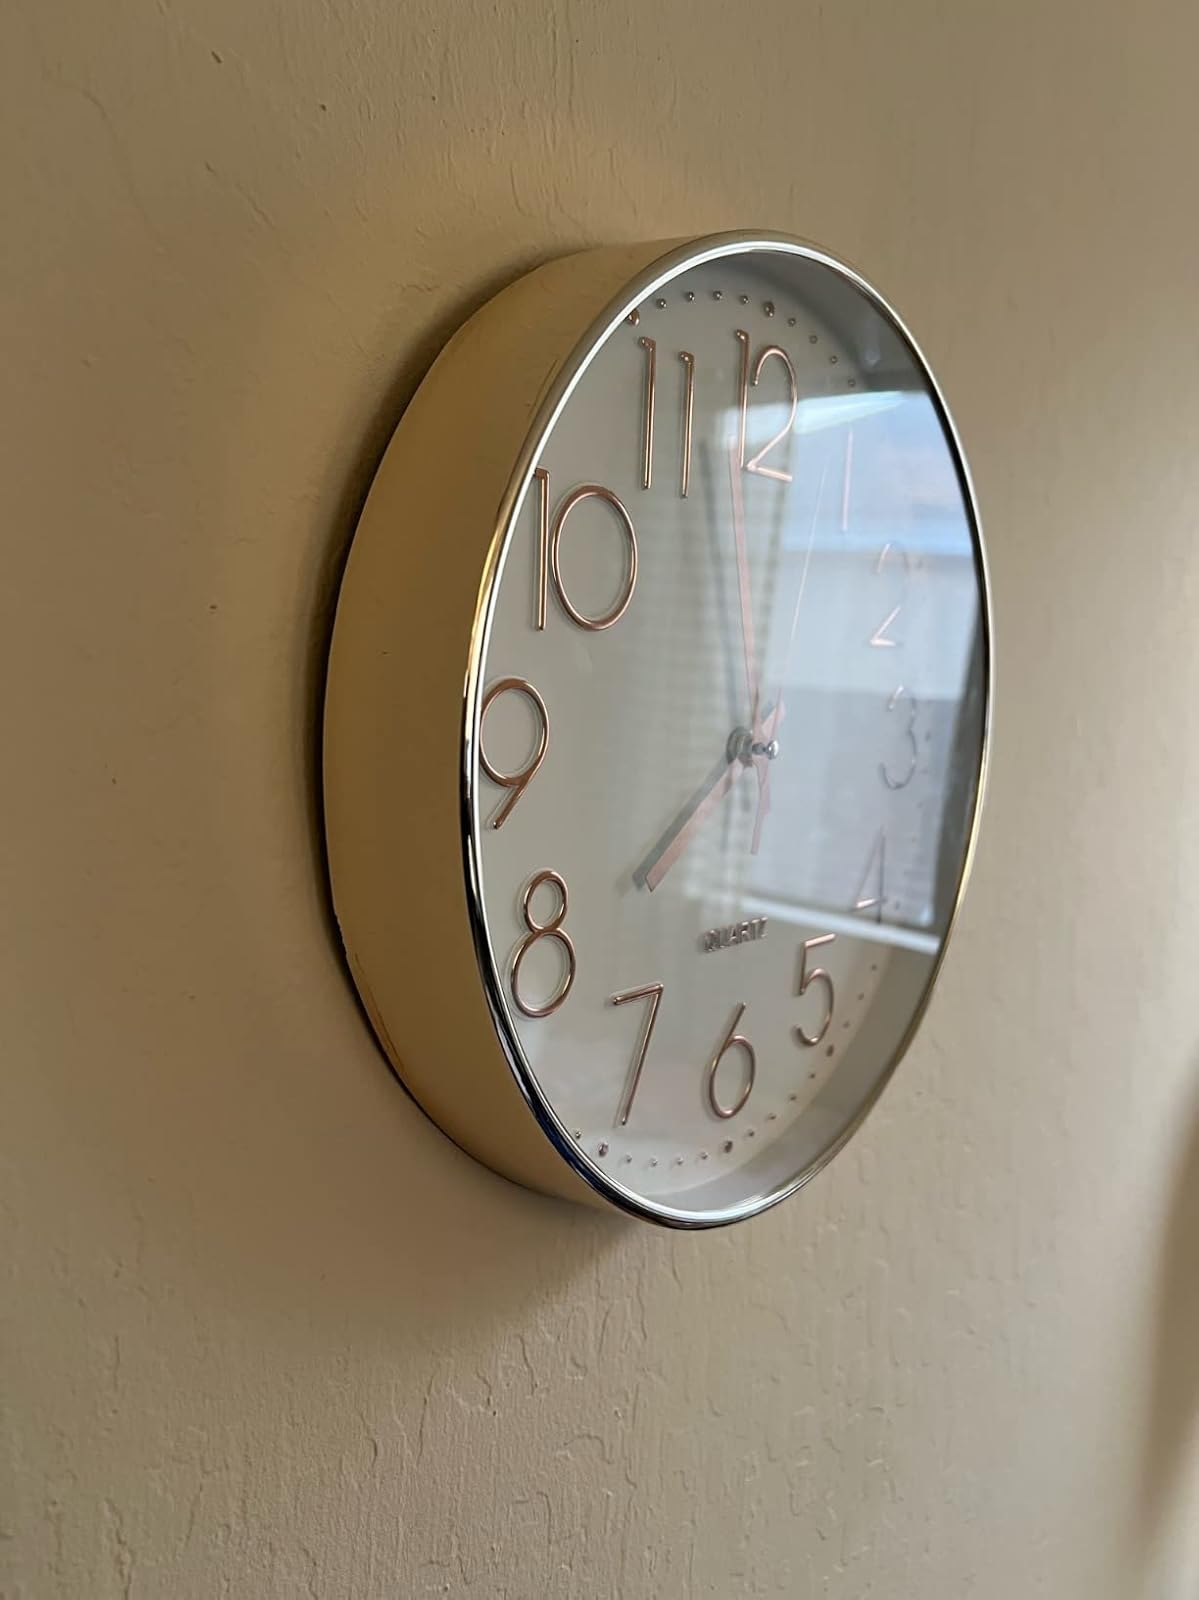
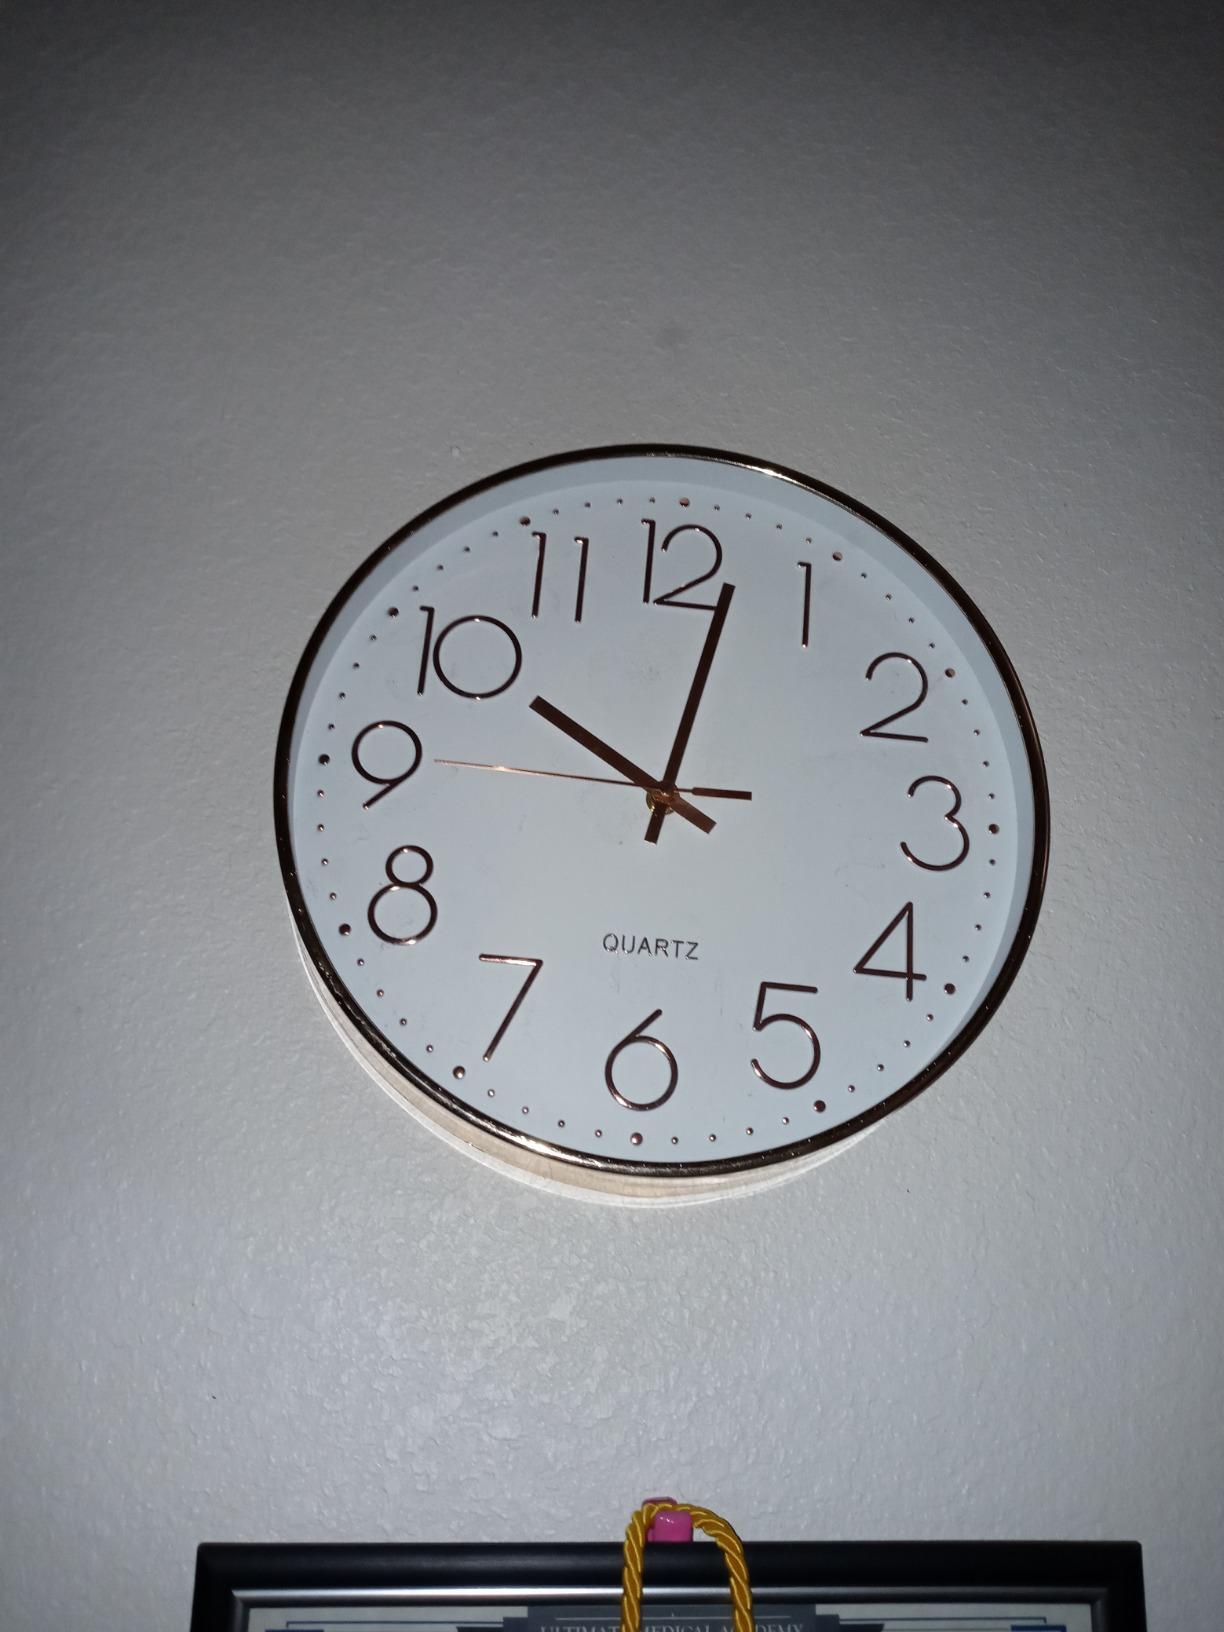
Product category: clock
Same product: yes